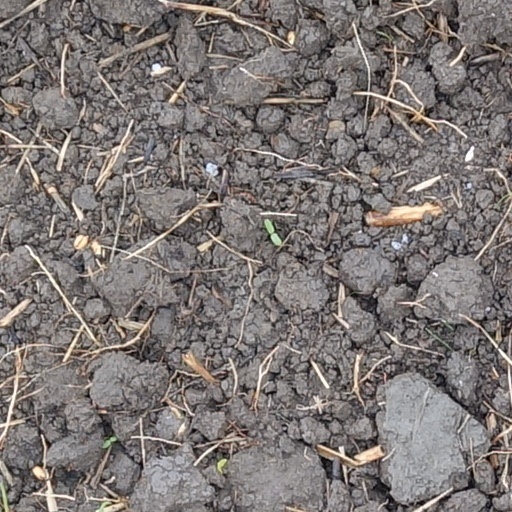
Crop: wheat